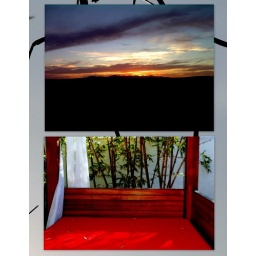
I write in red ink ~ that turns blue ~ when the book closes.